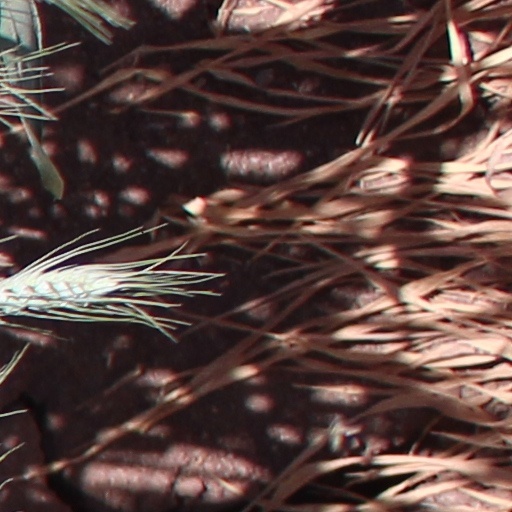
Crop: wheat